MTRR (gene)

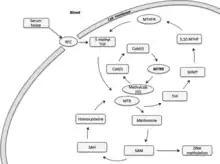
Simplified overview of relationship between homocysteine and folate metabolism. Pathways highlight the metabolic processes and polymorphisms mentioned. MTRR, Methionine synthase reductase; MTHFR, methylene tetrahydrofolate reductase; MTR, methionine synthase; SAH, S-adenosylhomocysteine; SAM, S-adenosylmethionine; THF, tetrahydrofolate; RFC, reduced folate carrier; 5methylTHF, 5 methyl tetrahydrofolate; Cob(I), cobalamin/cob(I)alamin/vitamin B12.

The Methionine Synthase Reductase ("MTRR") gene primarily acts in the reductive regeneration of cob(I)alamin (vitamin B12). Cob(I)alamin is a cofactor that maintains activation of the methionine synthase enzyme (MTR) Methionine synthase, linking folate and methionine metabolism. Donation of methyl groups from folate are utilized for cellular and DNA methylation, influencing epigenetic inheritance.